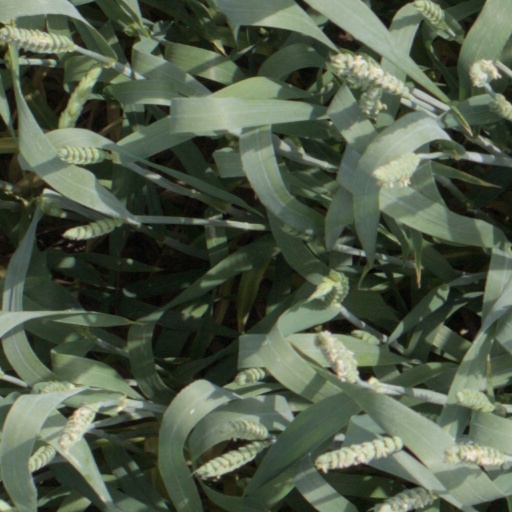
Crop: wheat